Johann Wittenborg

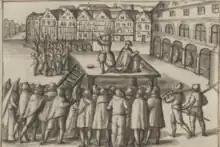
Execution of Johann Wittenborg (from the chronicle of Heinrich Rehbein, 1620)

Wittenborg was the son of the Lübeck citizen and merchant Hermann Wittenborg. From his early days, trips to Flanders (probably Bruges) and England are reported. As a merchant, he traded cloth, grain and fur from the Baltic area to London and Flanders. His business is documented in a traditional book of accounts from the years 1346-1359, which was already started by his father.